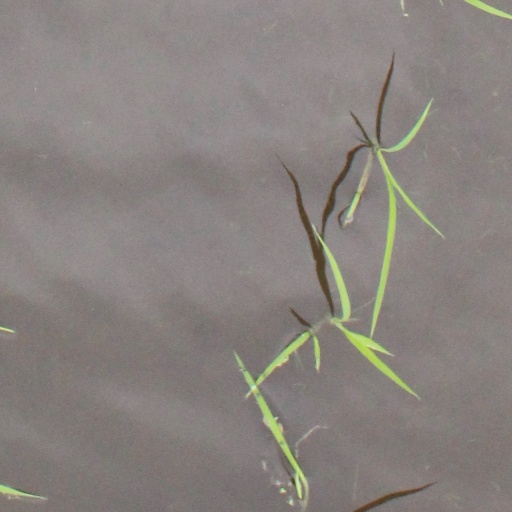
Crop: rice